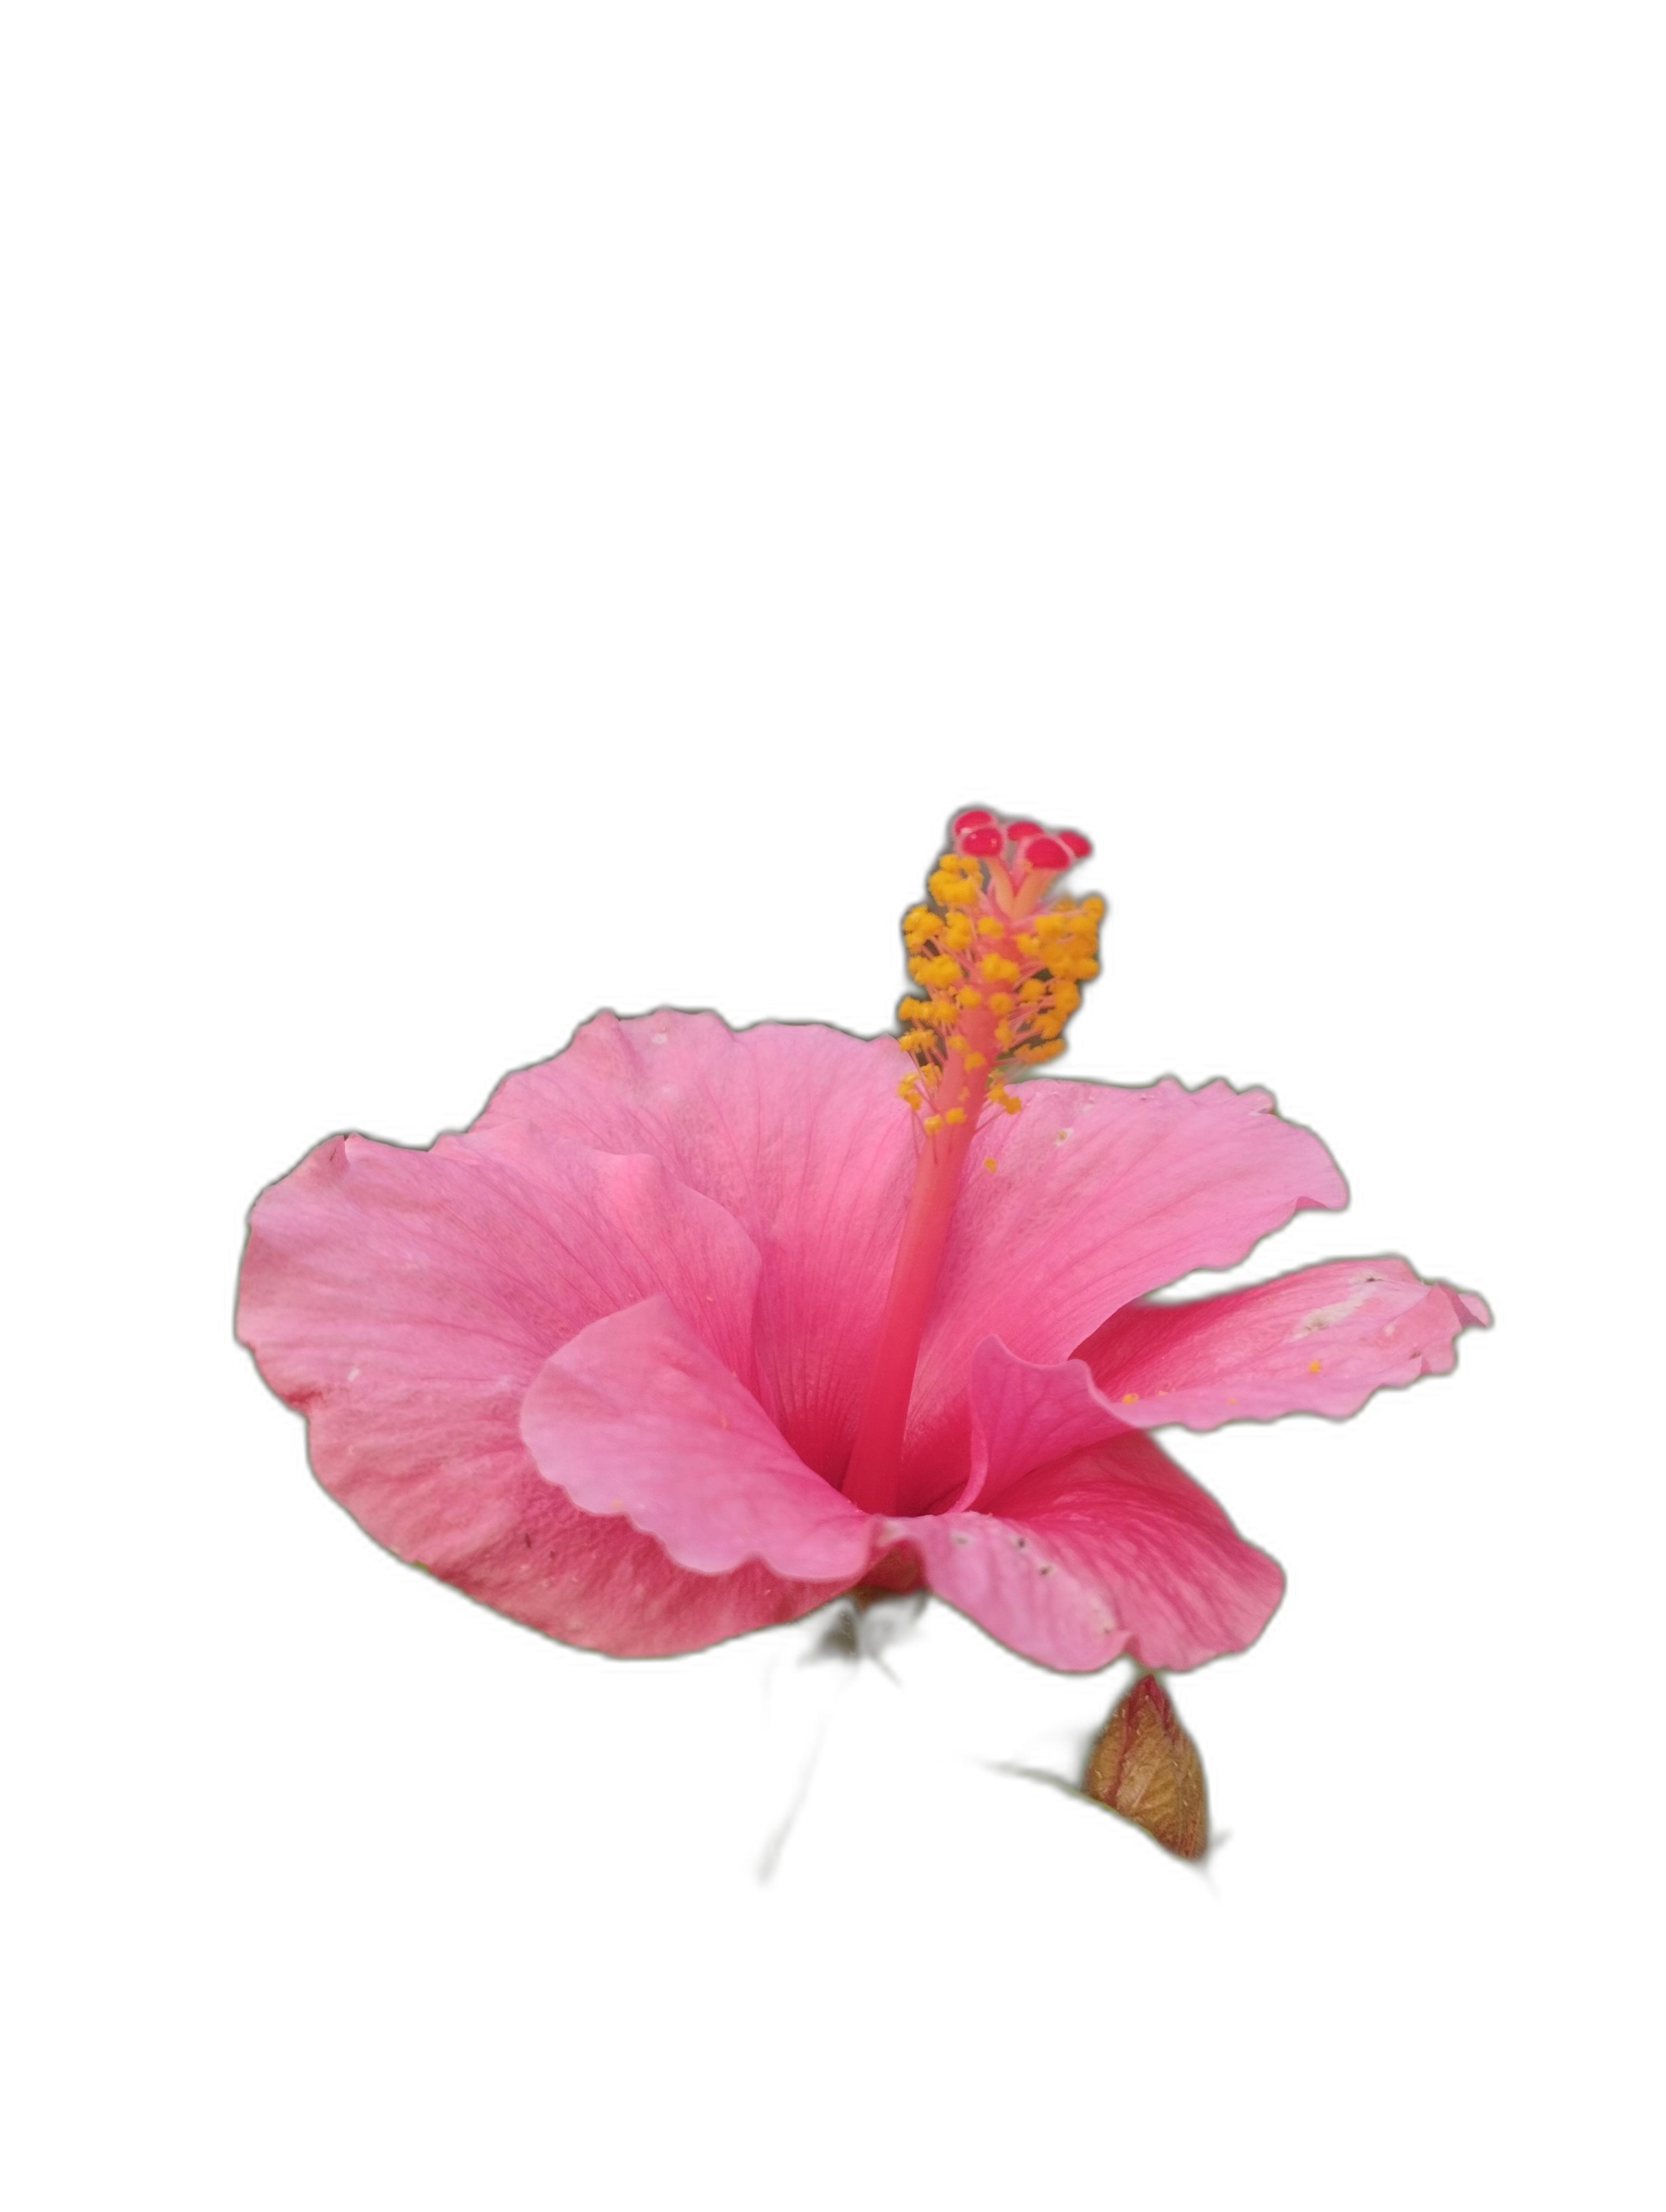
Label: Hibiscus